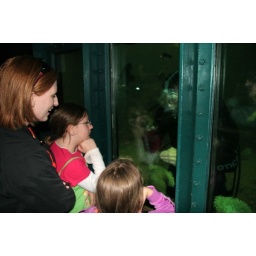
Gwen and the girls watching diver feed fish at Underseas Garden in Newport, Oregon.